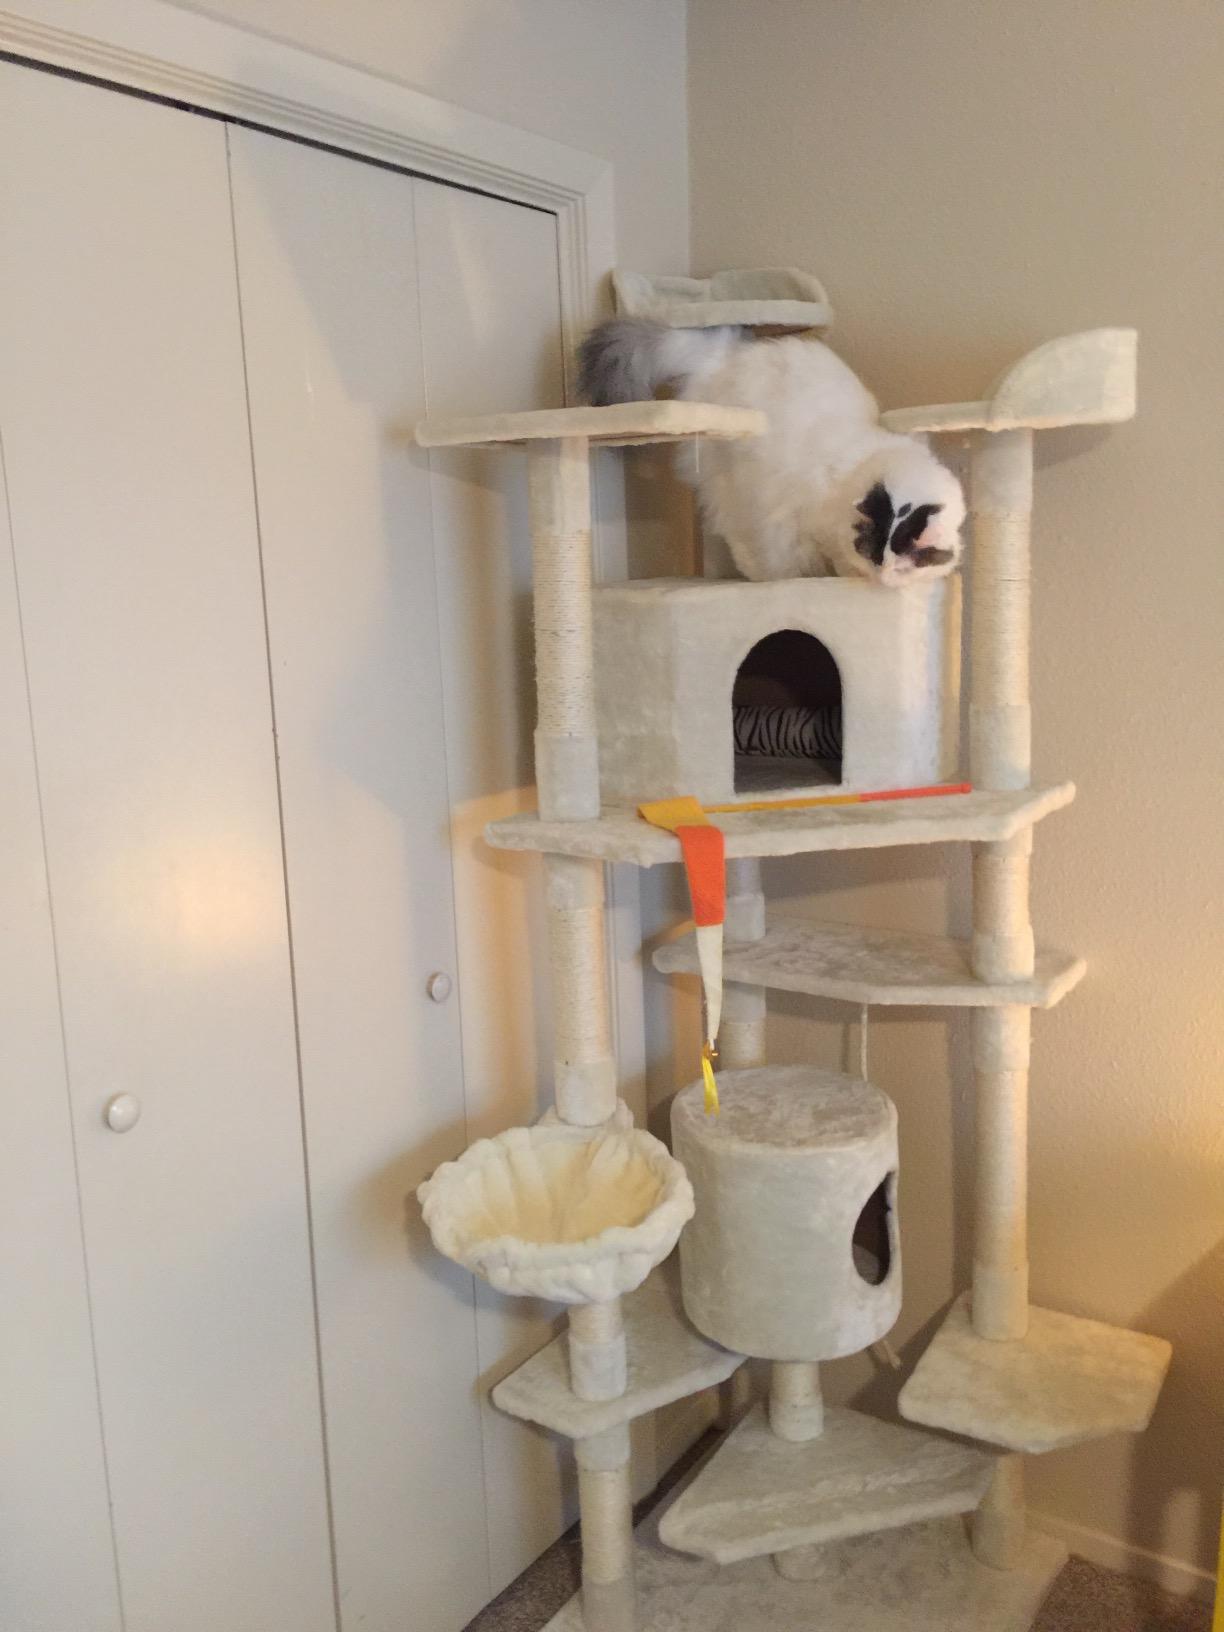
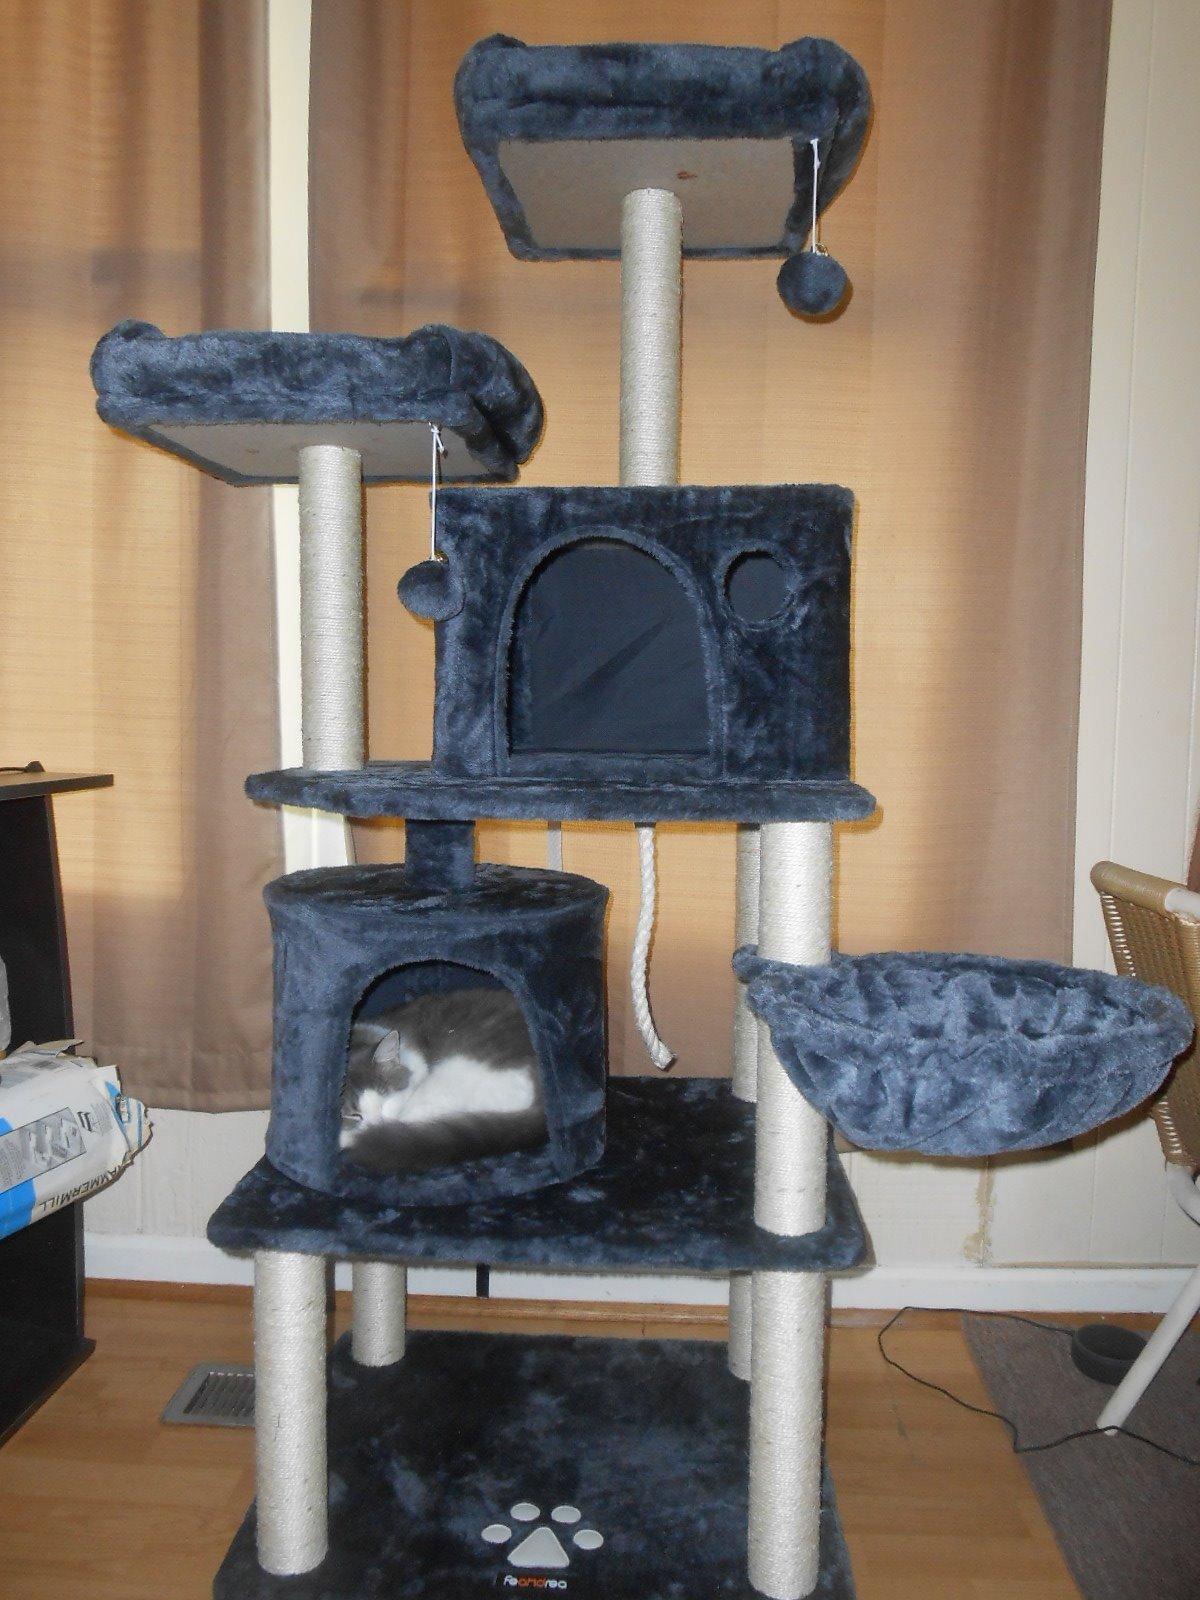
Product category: items_cat tree
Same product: no